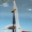
Label: skyscraper